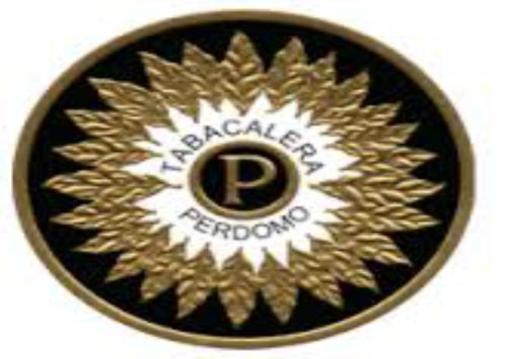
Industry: Necessities